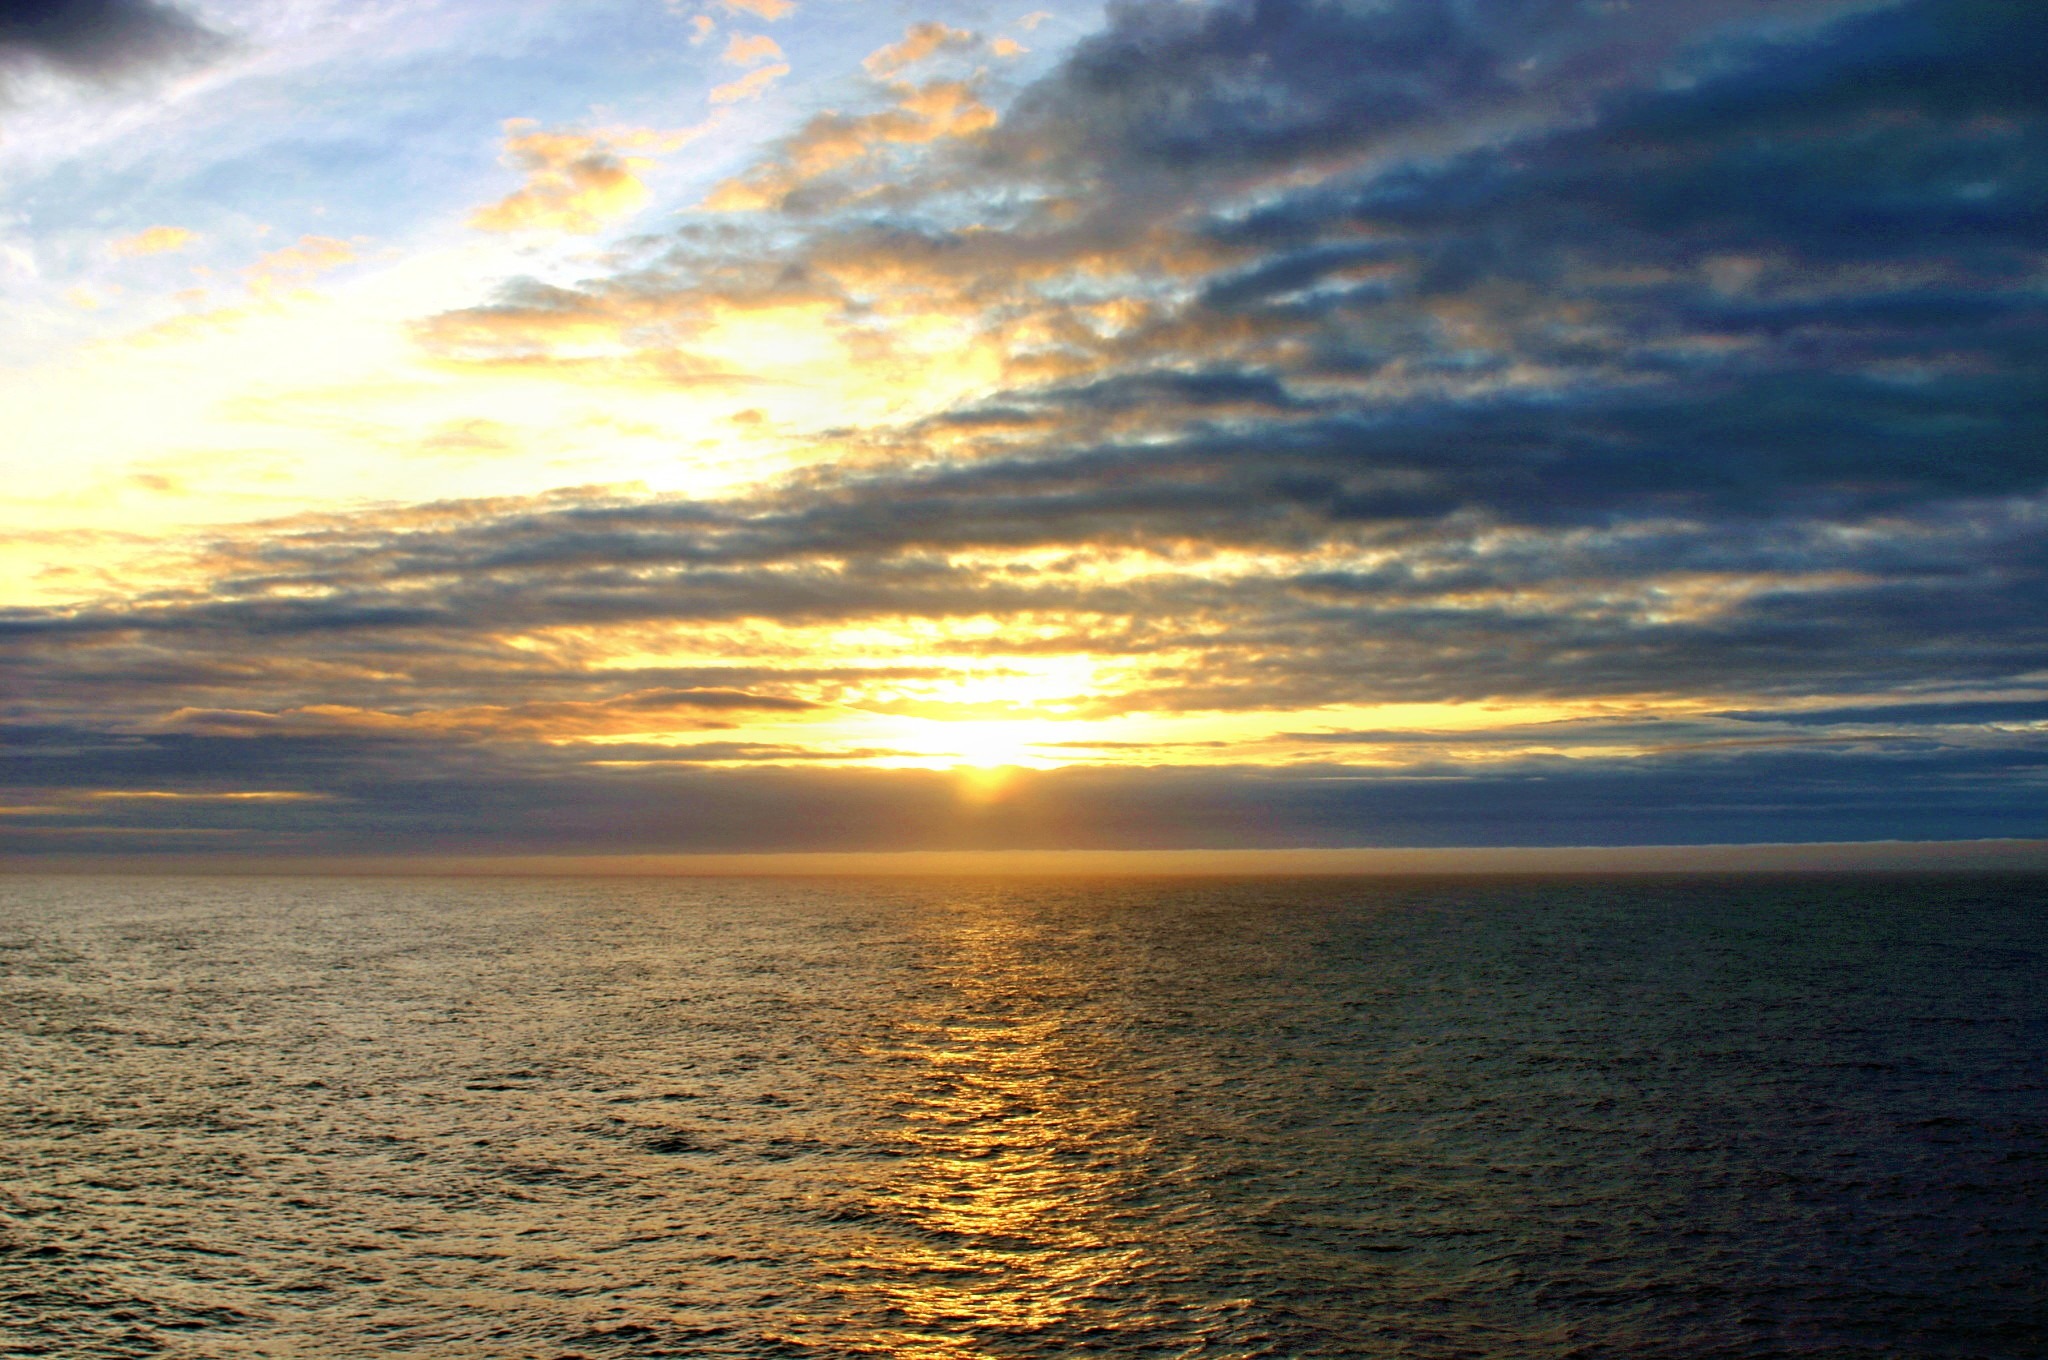
beach, sea, coast, water, ocean, horizon, cloud, sky, sun, sunrise, sunset, sunlight, morning, shore, dawn, atmosphere, dusk, evening, body of water, afterglow, wind wave, red sky at morning